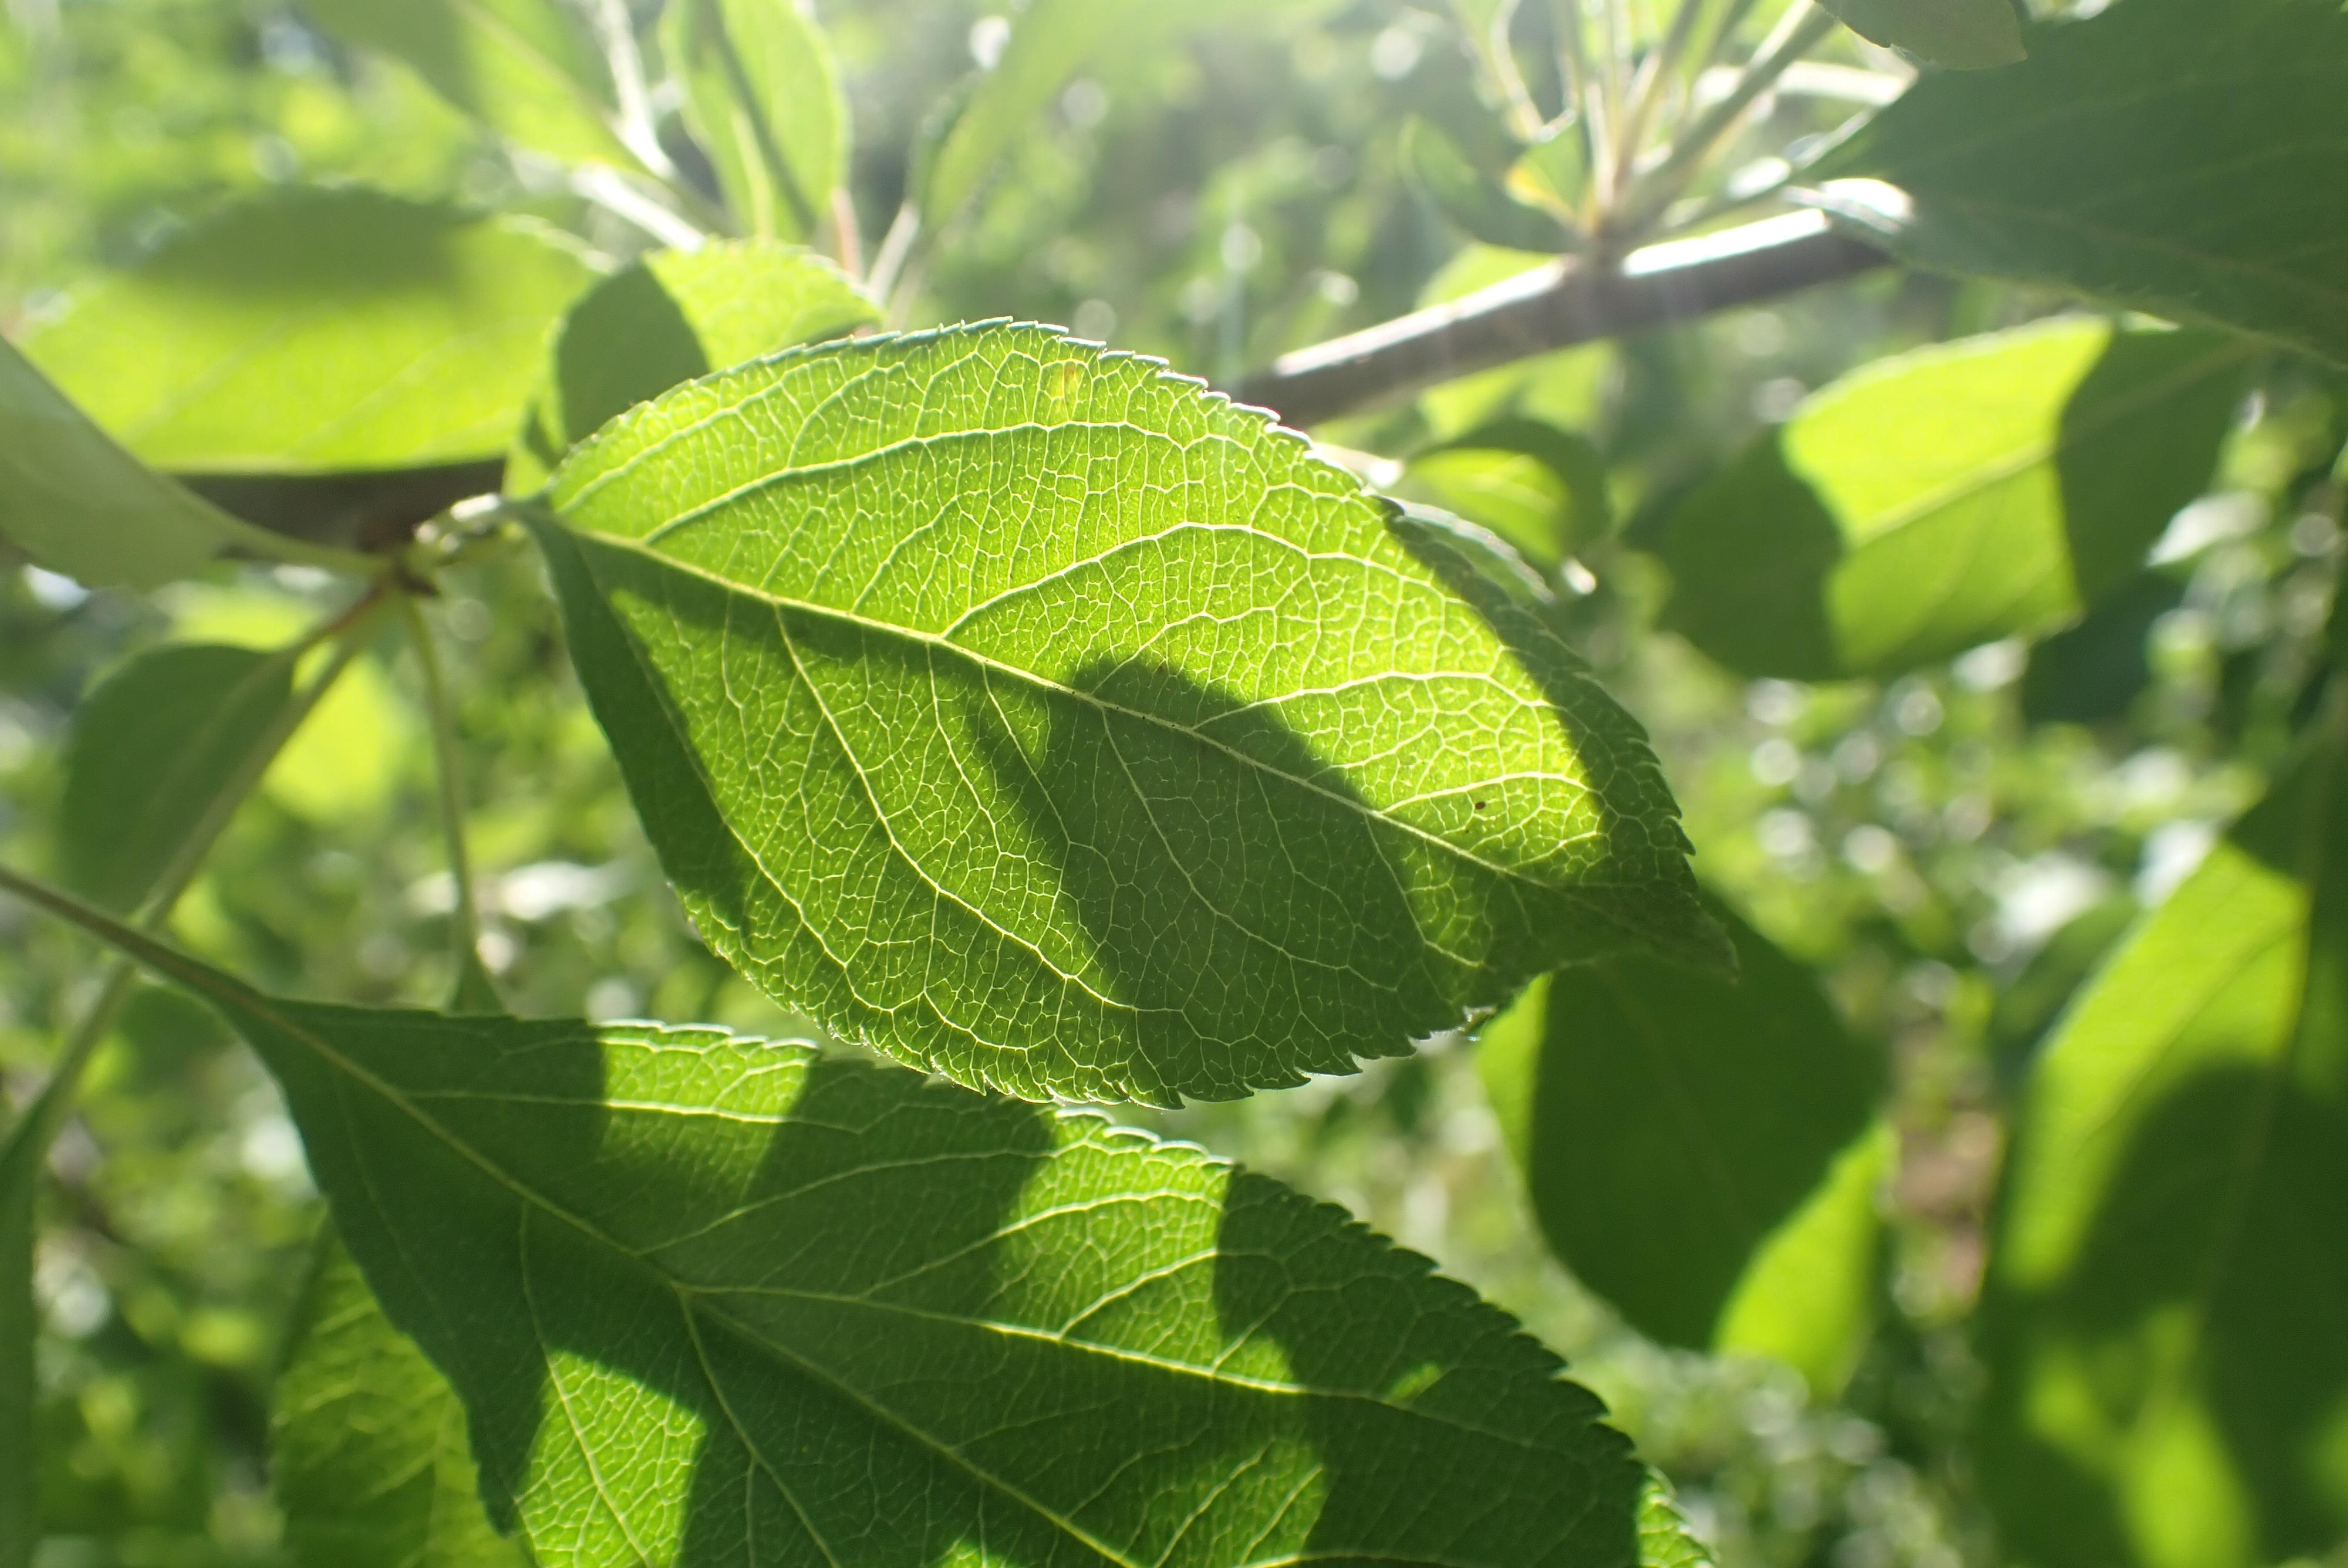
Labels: healthy